Livron

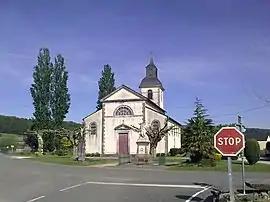
Church

Livron is a commune in the Pyrénées-Atlantiques department in south-western France.